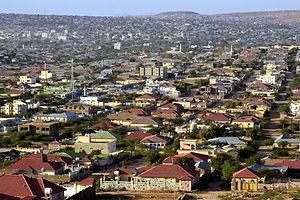
Hargeisa est une ville située dans le nord-ouest de la Somalie. Deuxième plus grande ville de la Somalie, c'est aussi la capitale de la République du Somaliland, proclamée en 1991 et non reconnue par les instances internationales, la ville principale de la région de Woqooyi Galbeed et de son Berbera principal.